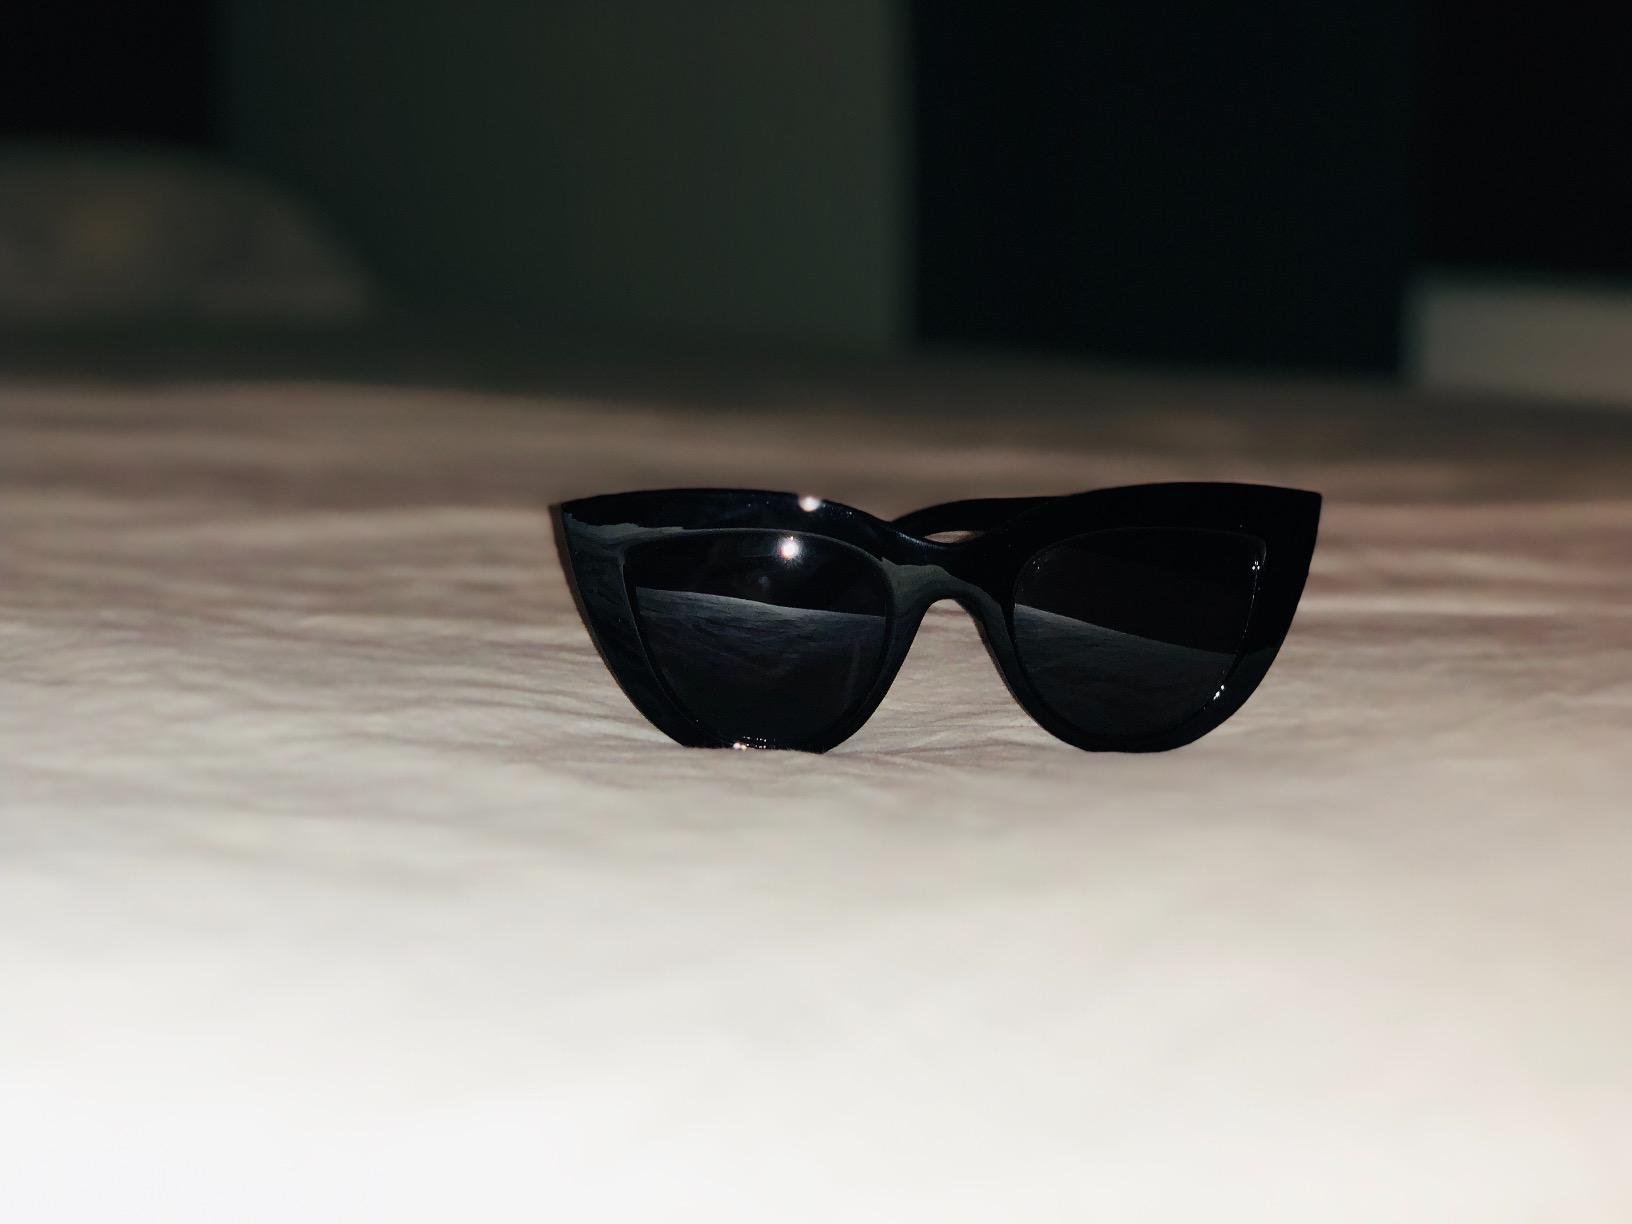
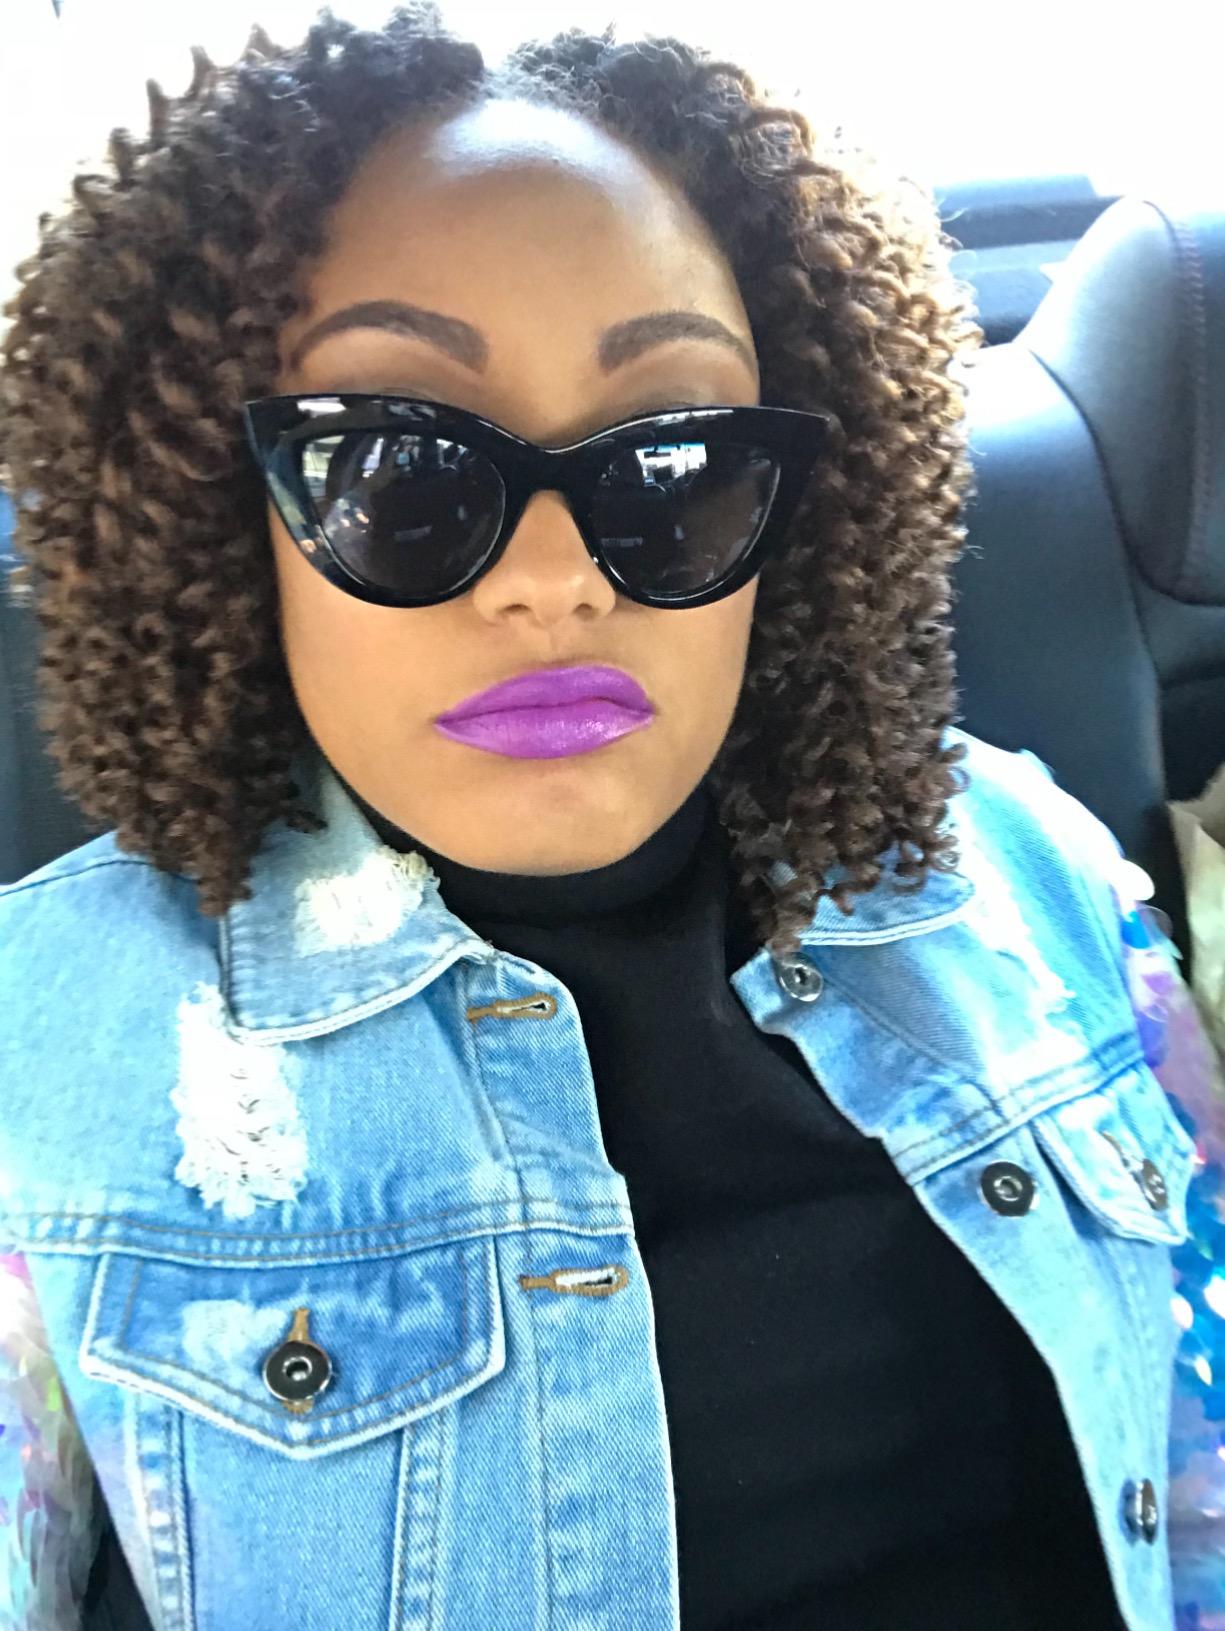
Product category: accessories_sunglasses
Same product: yes